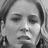
Emotion: sad